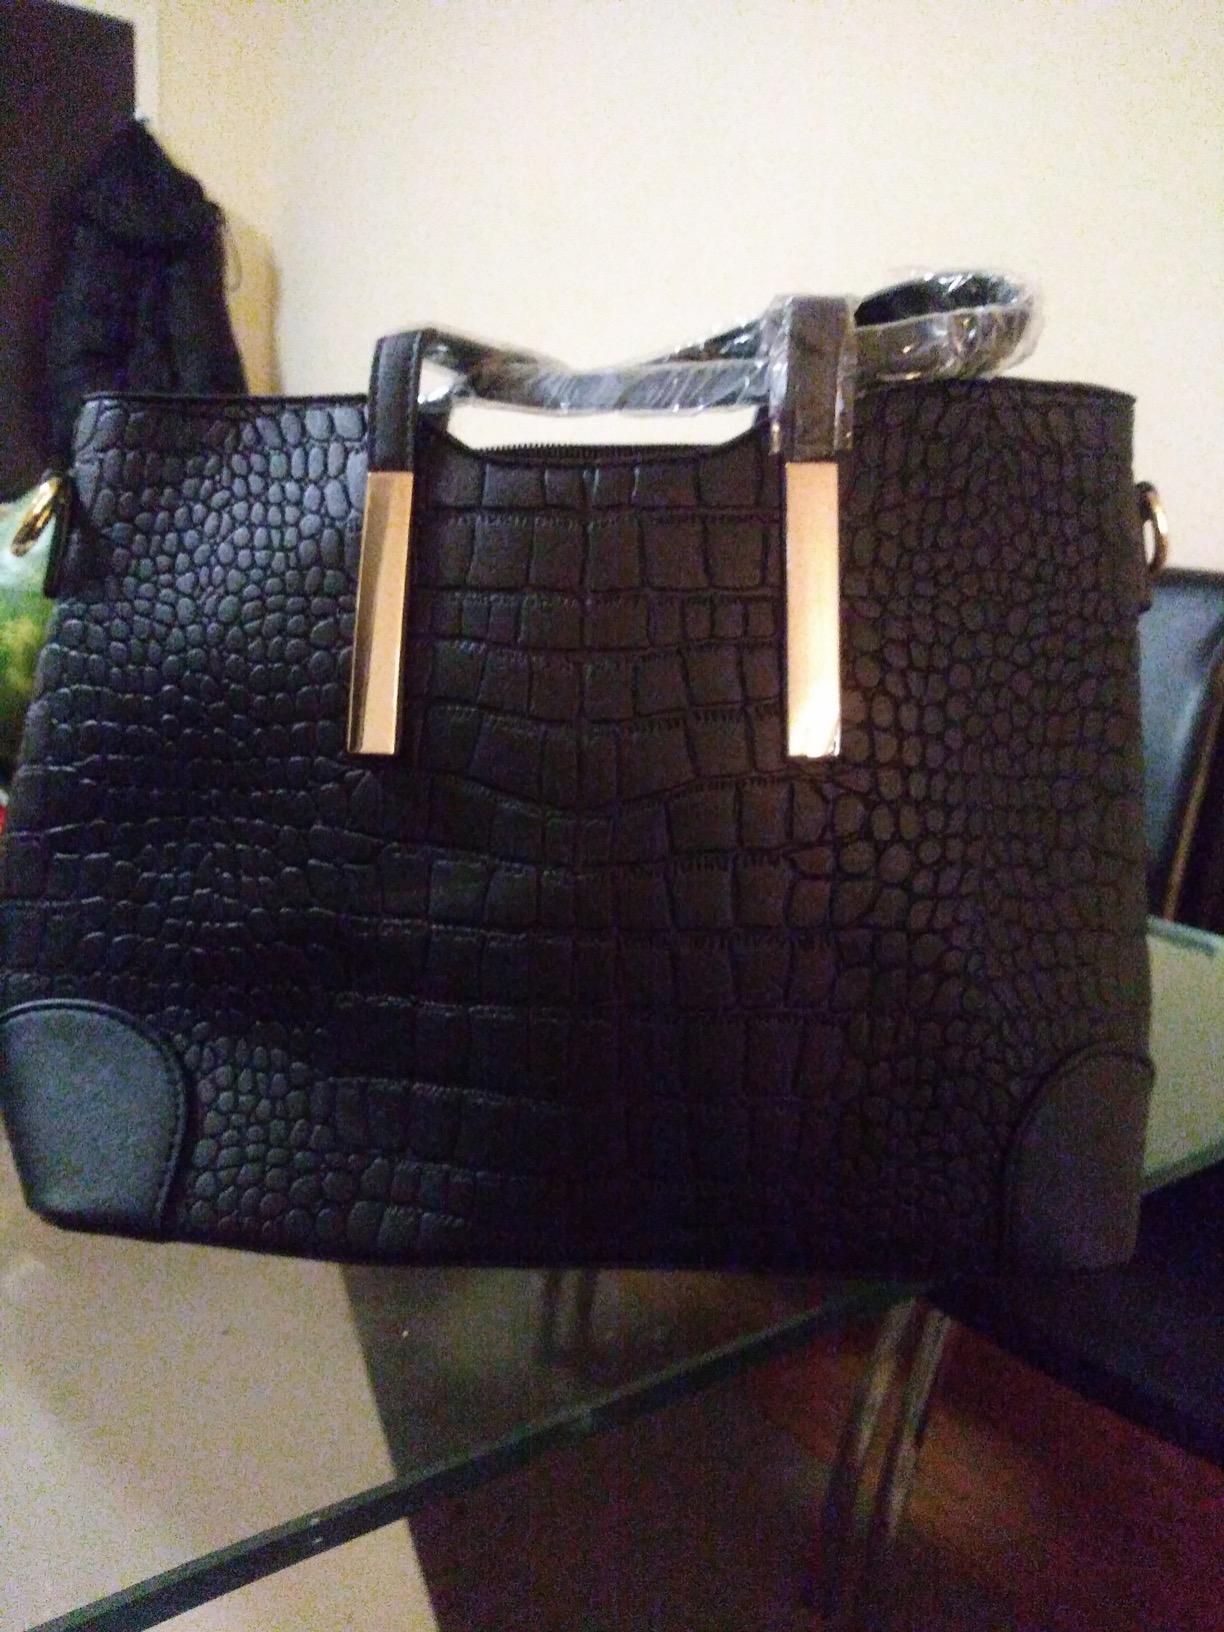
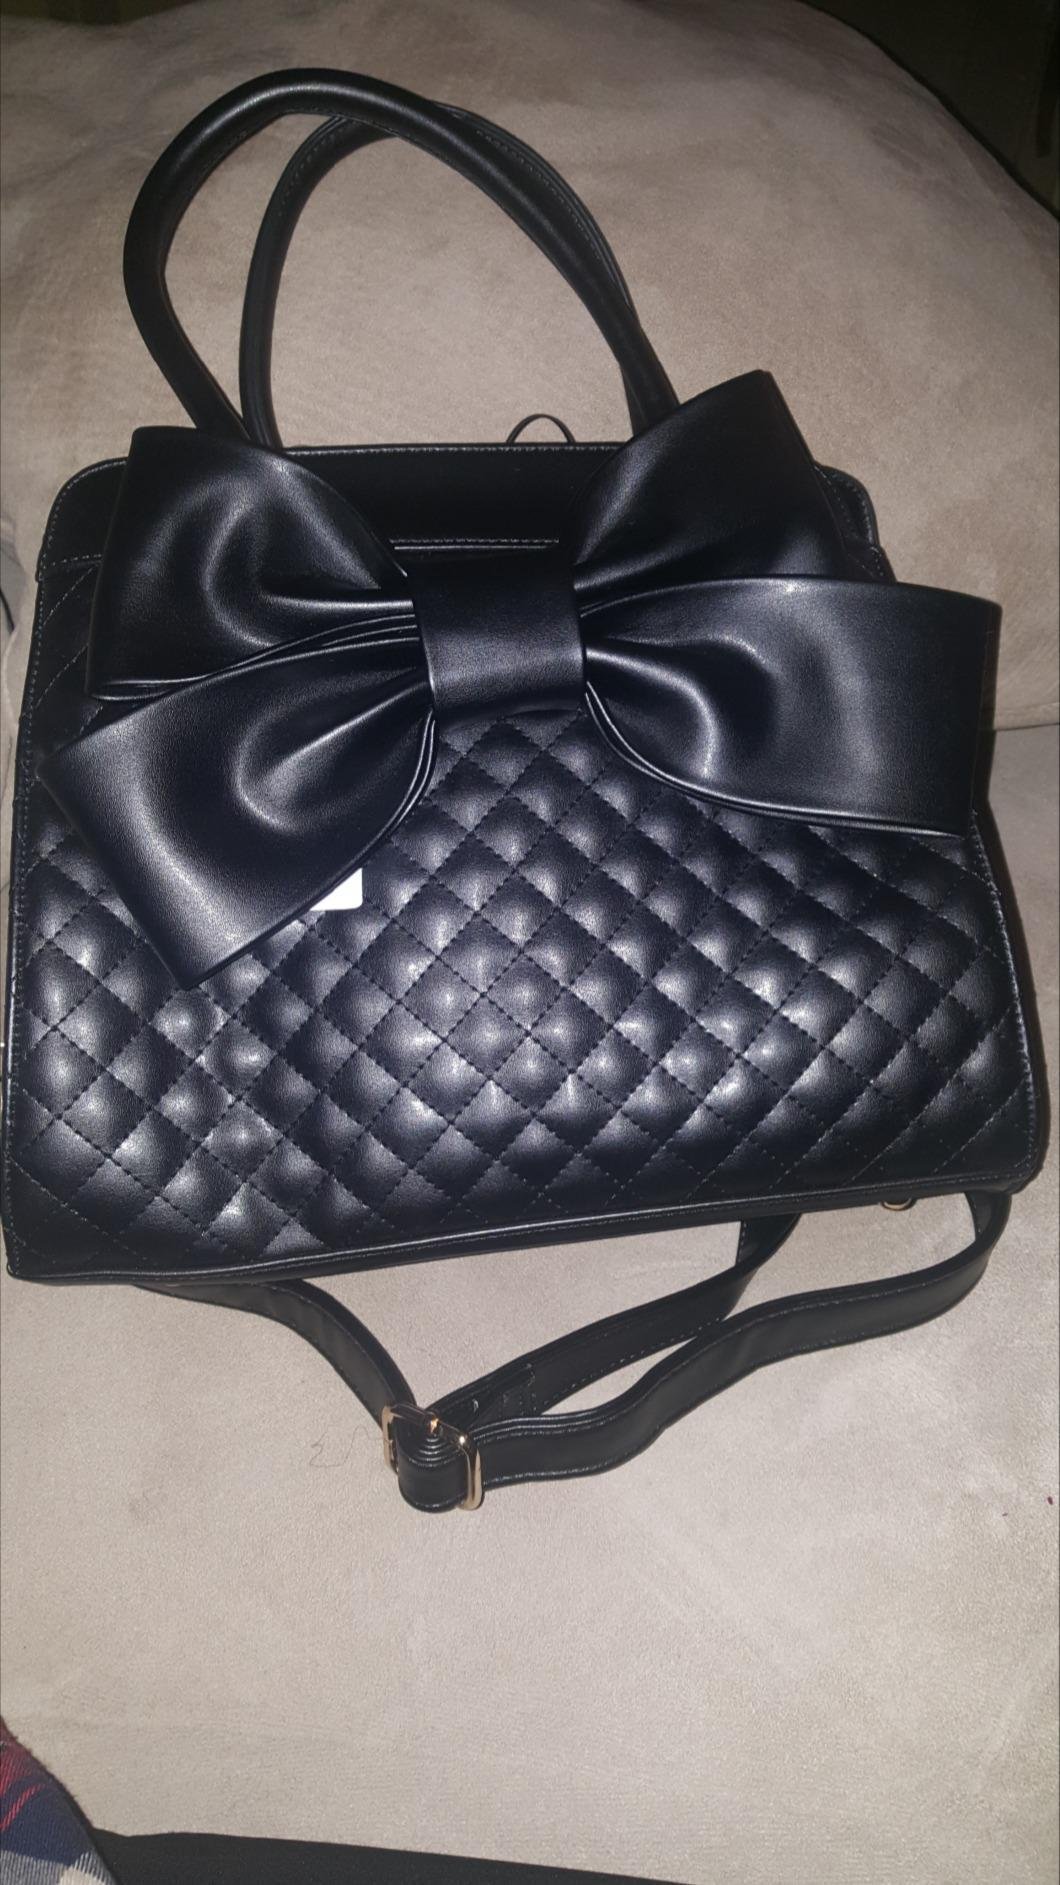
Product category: accessories_handbag
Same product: no